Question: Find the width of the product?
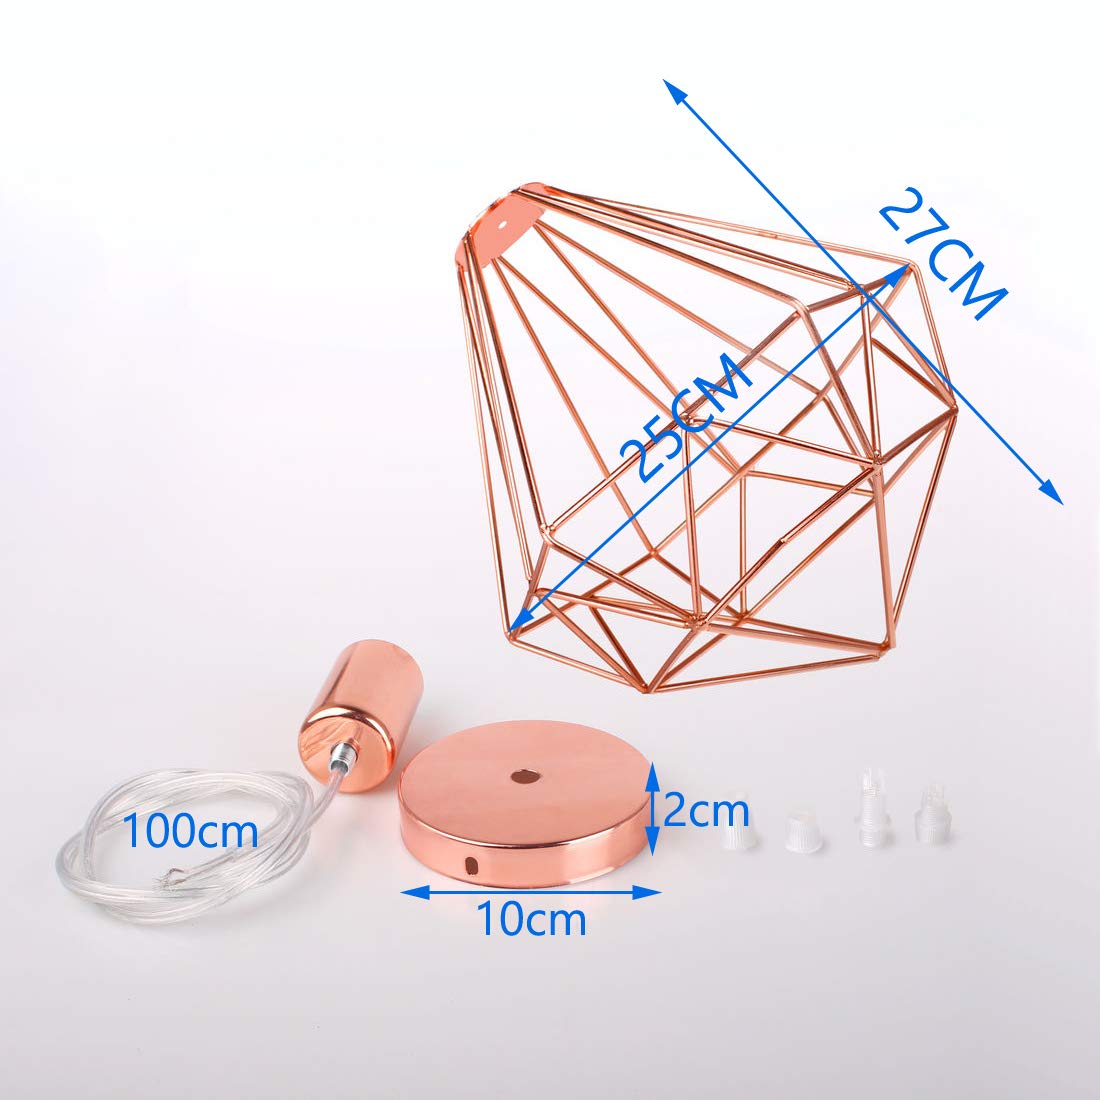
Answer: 10.0 centimetre